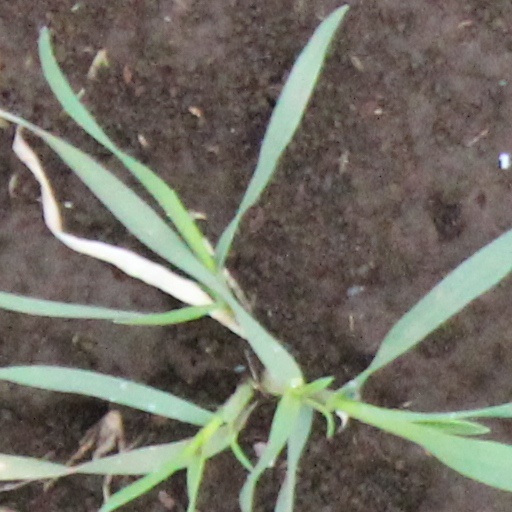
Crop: wheat